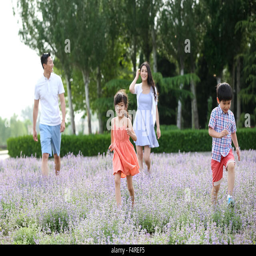
happy families play in the suburbs